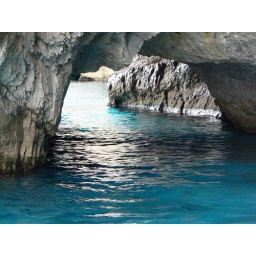
The blue water is caused by refraction of light under the water